John G. Horgan

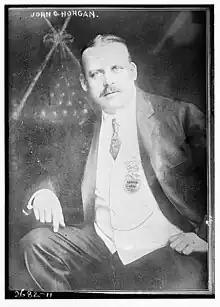
Horgan in 1912

John Gregory Horgan, Jr. (1866 – June 24, 1921, in San Francisco, California), nicknamed "the Banker", was an American professional player of pocket billiards and three-cushion billiards.